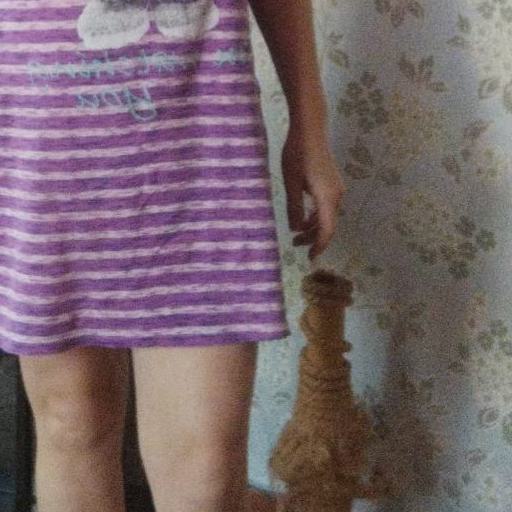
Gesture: no_gesture